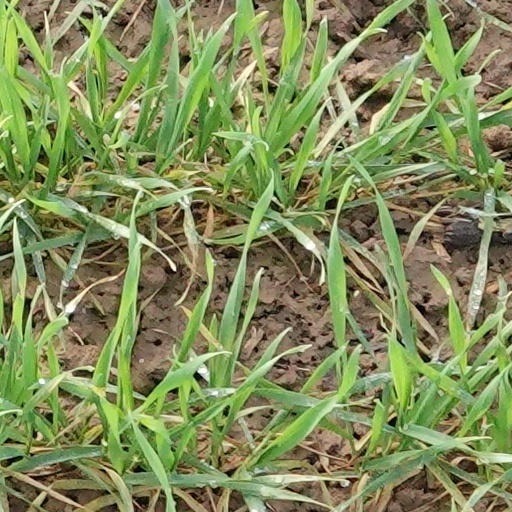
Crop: wheat